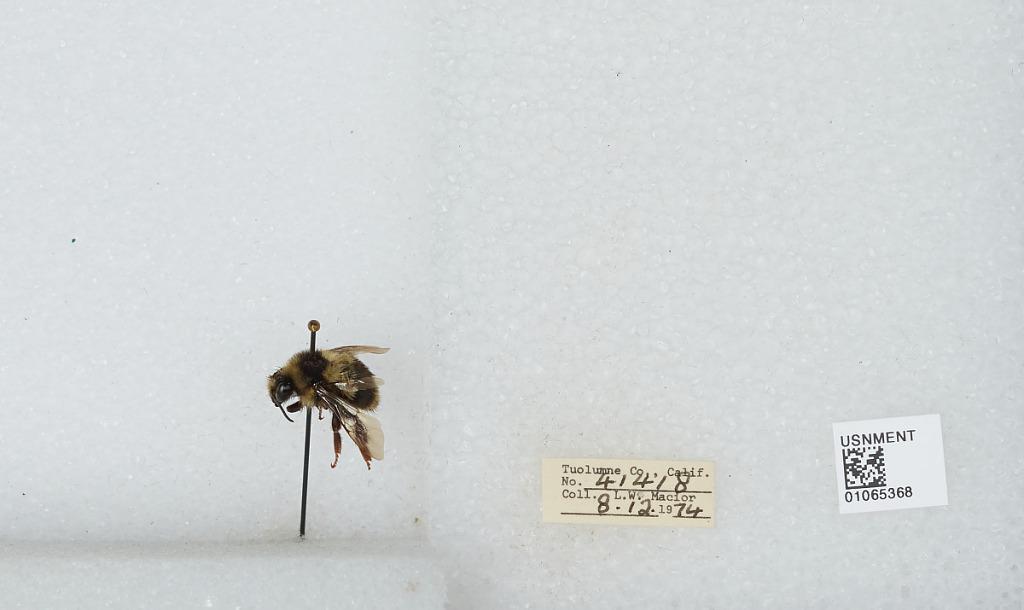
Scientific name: Bombus bifarius nearcticus
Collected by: L. Macior
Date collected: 1974-8-12
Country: United States
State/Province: California
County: Tuolumne
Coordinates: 38.02, -119.93